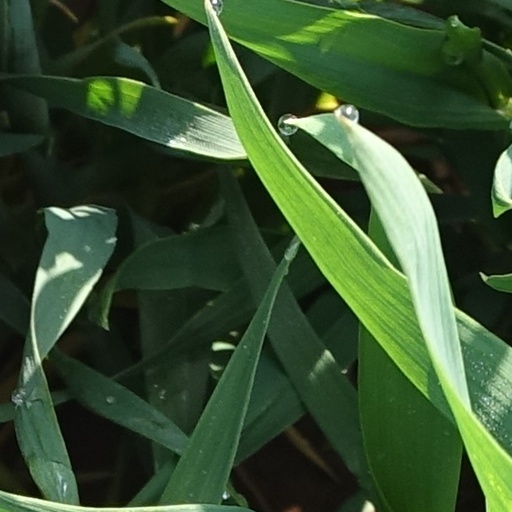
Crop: wheat